Gujarat National Law University

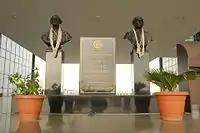
The Foundation Stone

Admissions to GNLU were originally done on the basis of a separate entrance exam conducted by the university itself, but after a Supreme Court ruling directing all law entrance examinations to be clubbed together, the Common Law Admission Test (CLAT) was introduced in 2008, and since then admissions in GNLU, for both the undergraduate and postgraduate programs are made on the basis of performance in CLAT. The first CLAT was conducted in 2008, by NLSIU, and in 2014, GNLU conducted CLAT. In 2019, around 60,000 students appeared for CLAT.